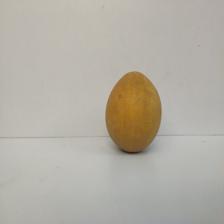
Size: Large